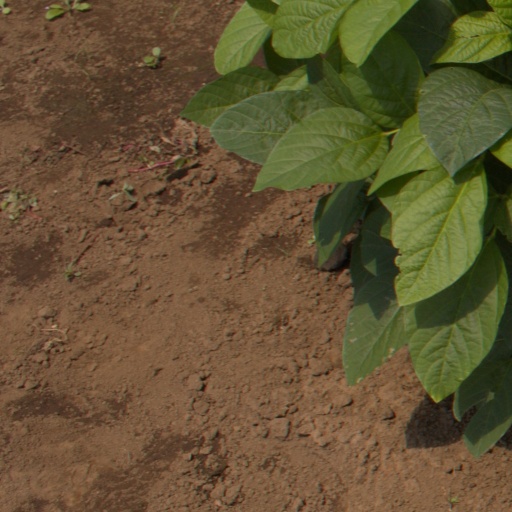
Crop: soybean